Amman

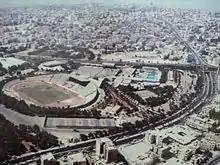
Amman in 1985

In 1921, the Hashemite emir and later king Abdullah I designated Amman instead of al-Salt to be the capital of the newly created state, the Emirate of Transjordan, which became the Hashemite Kingdom of Jordan in 1950. Its function as the capital of the country attracted immigrants from different Levantine areas, particularly from al-Salt, a nearby city that had been the largest urban settlement east of the Jordan River at the time. The early settlers who came from Palestine were overwhelmingly from Nablus, from which many of al-Salt's inhabitants had originated. They were joined by other immigrants from Damascus. Amman later attracted people from the southern part of the country, particularly al-Karak and Madaba. The city's population was around 10,000 in the 1930s.